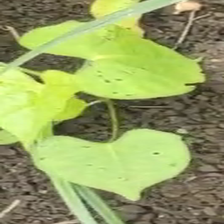
Weed species: Obscure_morning _glory(Ipomoea obscura)